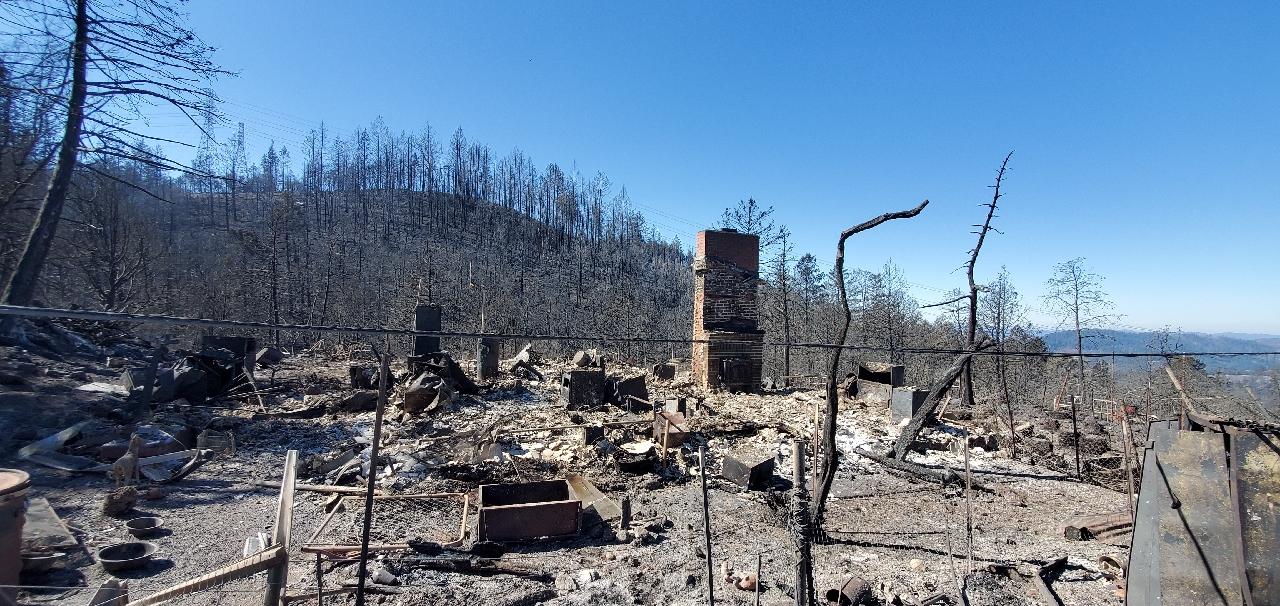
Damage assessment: destroyed